David Sandeman

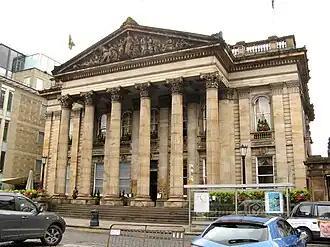
The Commercial Bank, George Street, Edinburgh

He was born on 28 June 1757 in Perth, Scotland the son of George Sandeman of Springland (1724-1803) and his wife, Jean Duncan of Seaside. His younger brother was George Sandeman (1765-1841). In 1790/91 they jointly founded the company of Sandeman's Port.